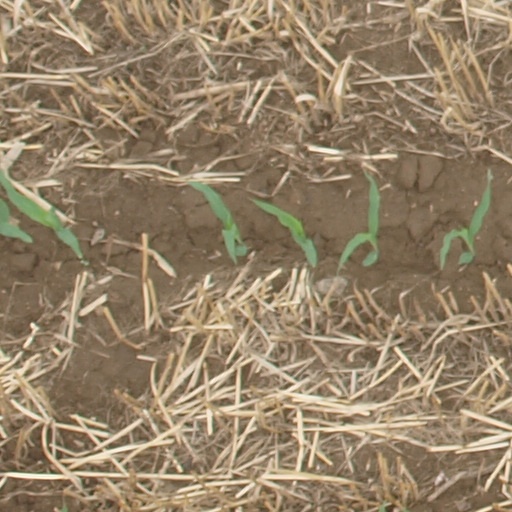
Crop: maize; corn